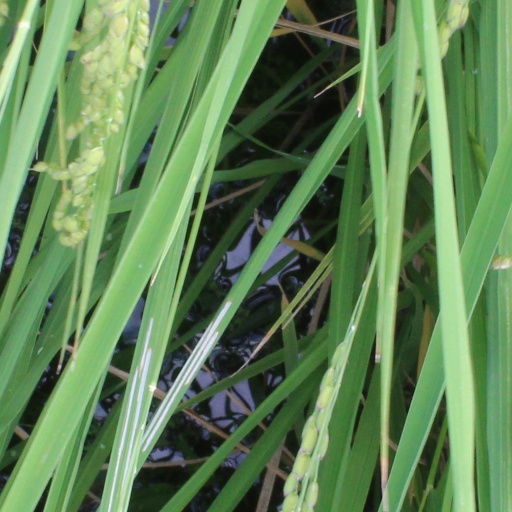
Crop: rice